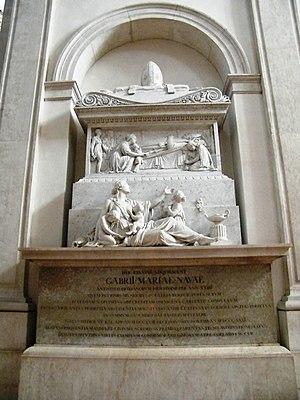
Gabrio Maria Nava est un homme d'église, évêque italien de l'Église catholique romaine des XVIIIᵉ et XIXᵉ siècles.